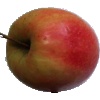
Label: apple_pink_lady